Branislav Ivanović

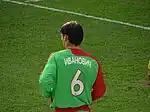
Ivanović in 2007

In January 2006, Ivanović was signed by Russian Premier League club Lokomotiv Moscow.